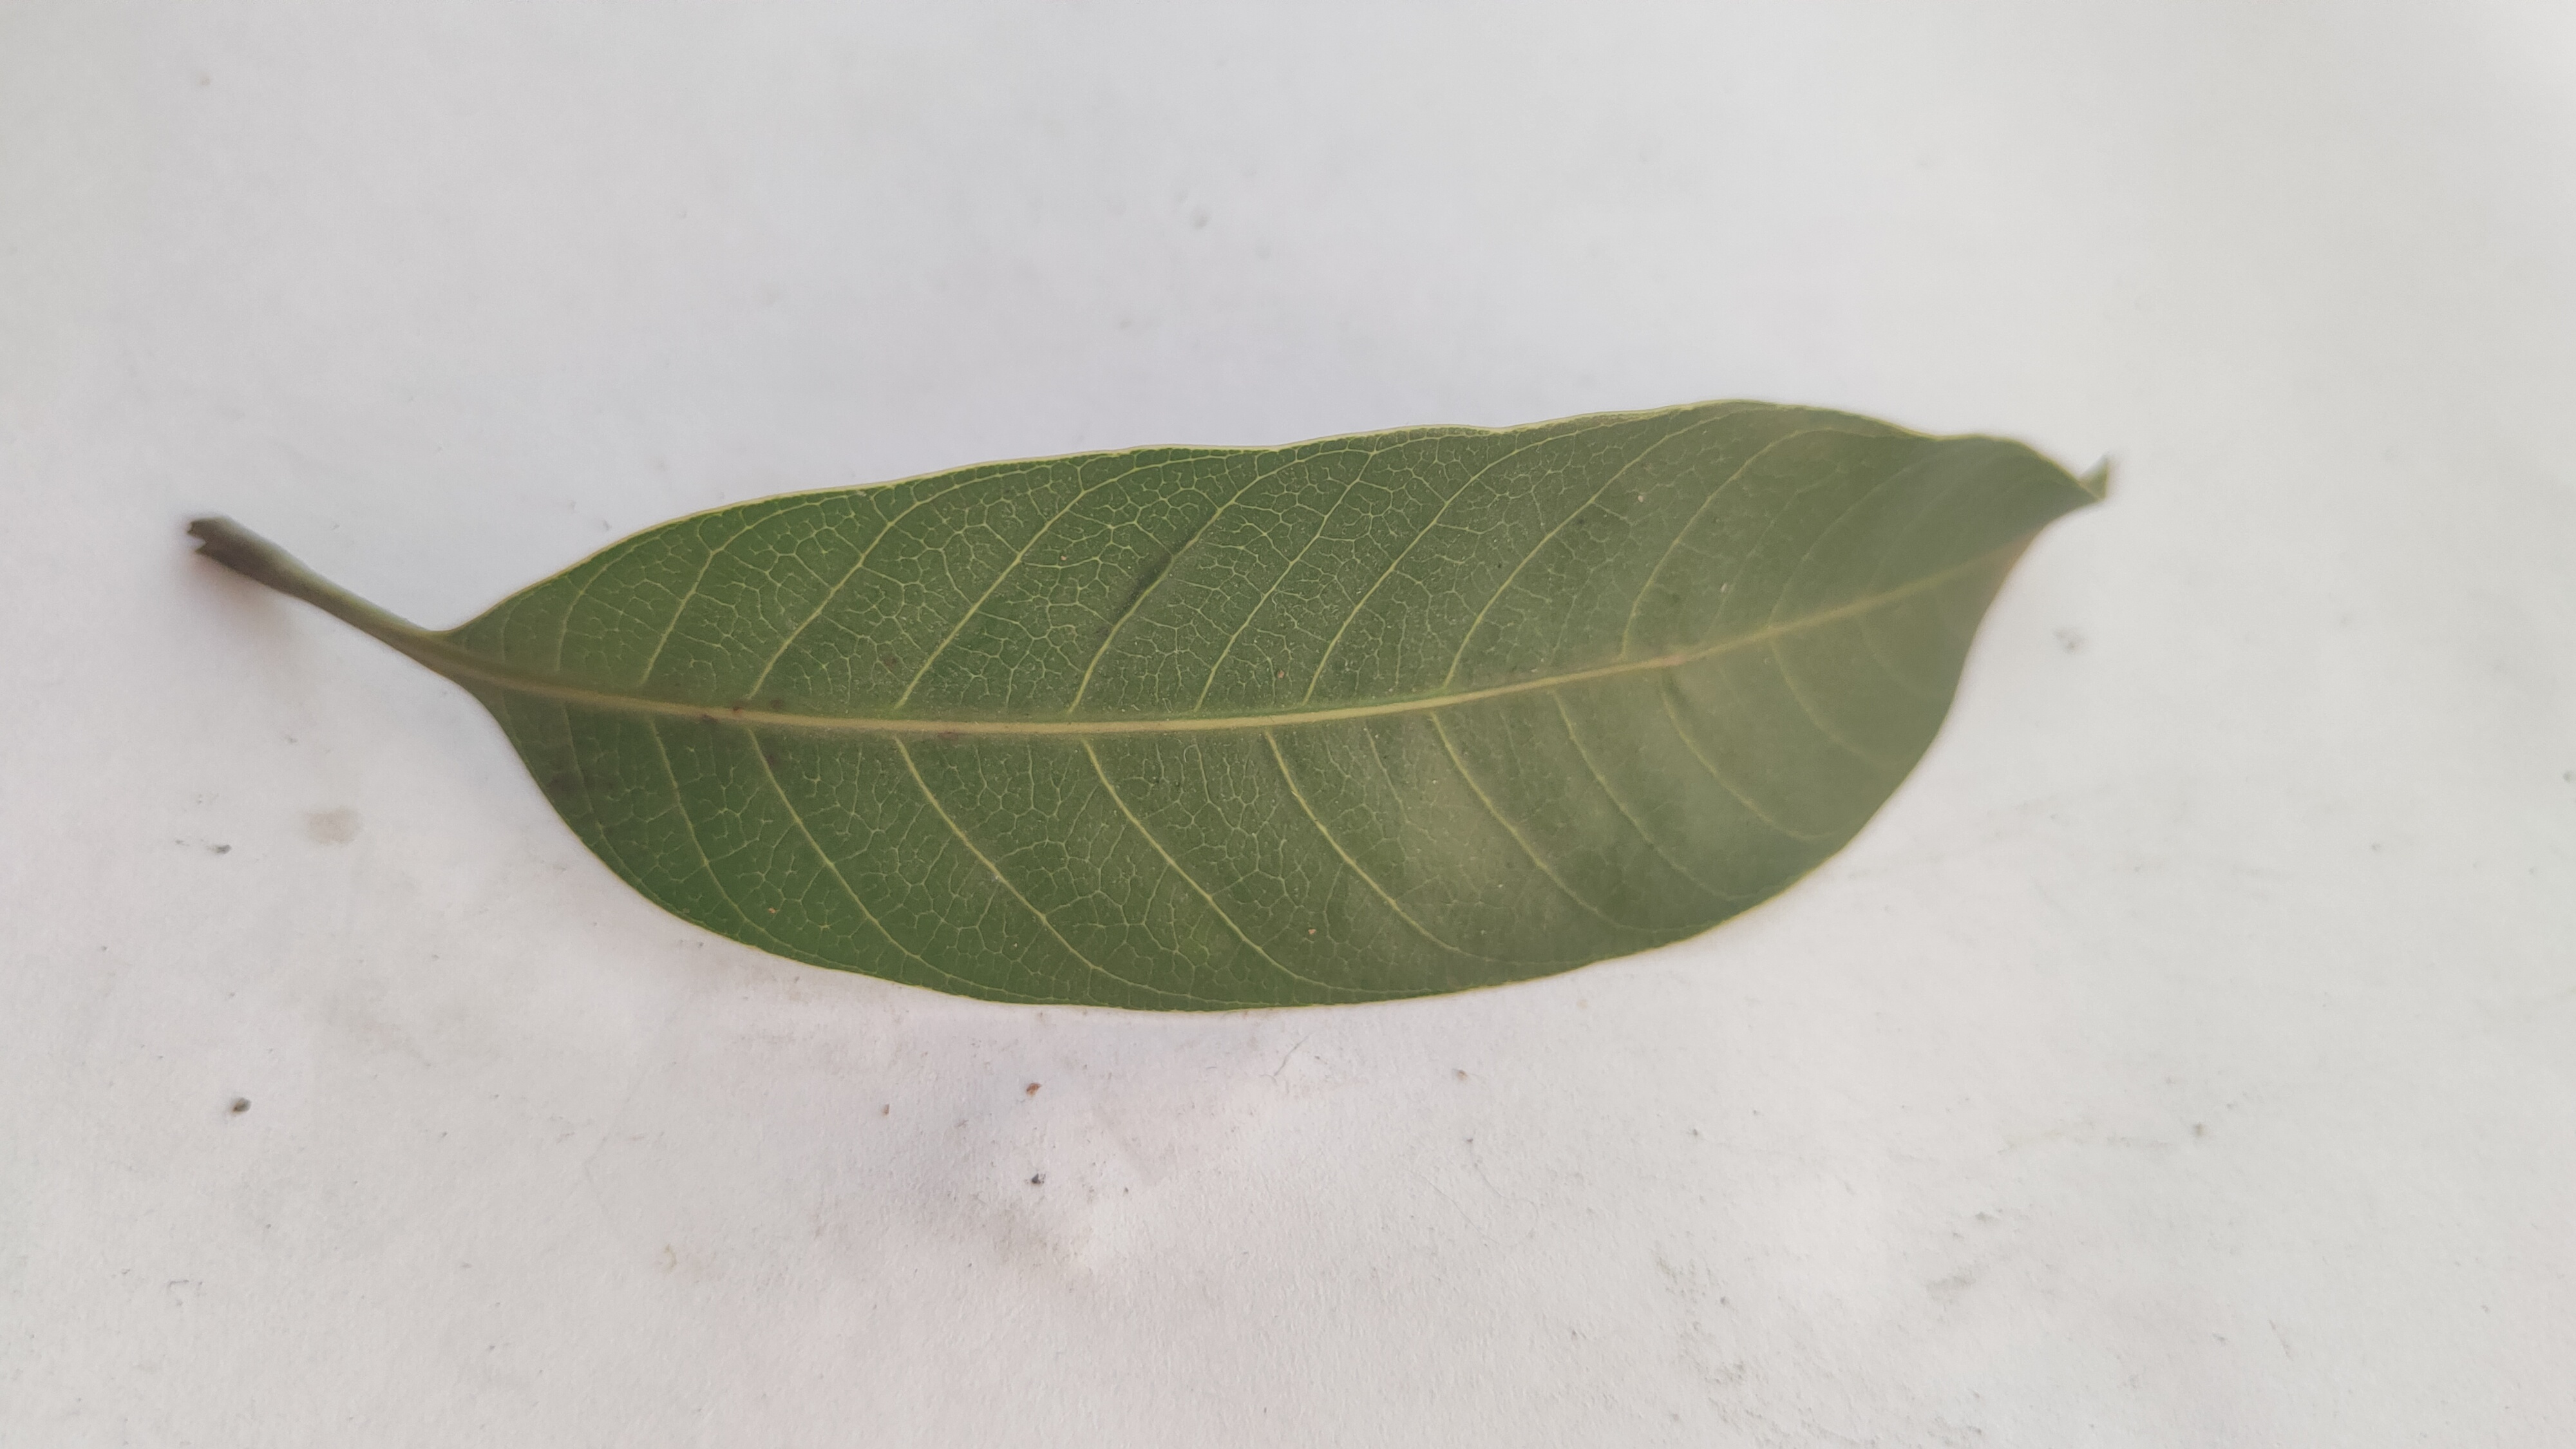
Leaf variety: Mango